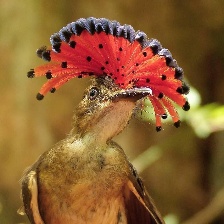
Species: ROYAL FLYCATCHER
Scientific name: ONYCHORHYNCHUS